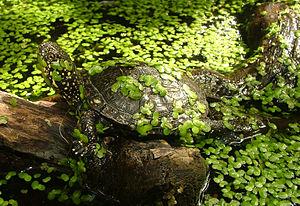
La réserve naturelle nationale de l'étang de la Mazière est une réserve naturelle nationale du Lot-et-Garonne. Créée en 1985 par Mr Alain Dal Molin, elle occupe une surface de 102 ha et protège un étang.